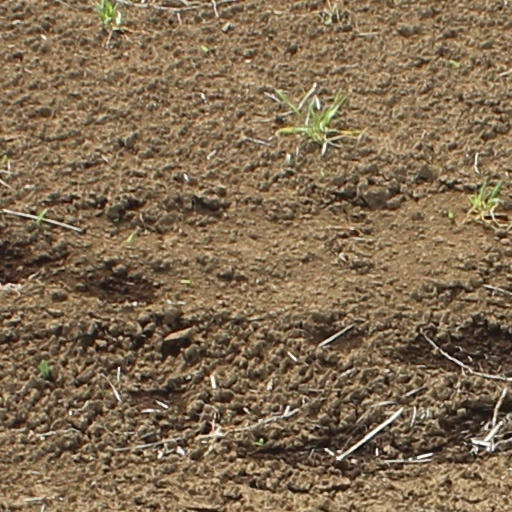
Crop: wheat